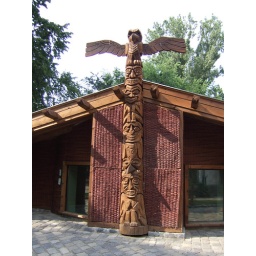
the parrot house in the 140 year old Budapest Zoo